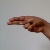
The image shows a hand gesture representing the letter 'H' in Indian Sign Language.